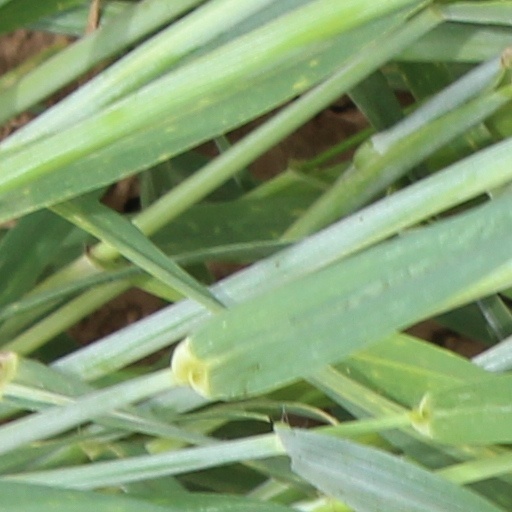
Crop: wheat